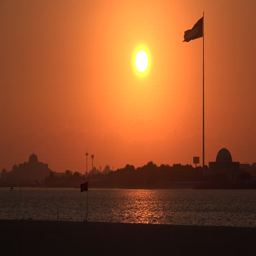
sunset with silhouettes of the flag and a mosque visible .